Bessie Thomashefsky

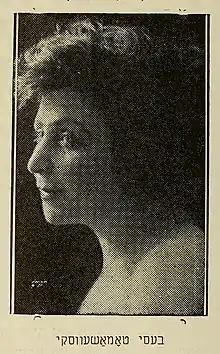
Bessie Thomashefsky

Both Thomashefskys did much to shape the world of modern theatre from the follies to Broadway and gave a start to many actors, composers and producers who went on to start and own theaters and movie studios. Even the Gershwin brothers had their start with the Thomashefkys. They were also prominent in addressing controversial social issues of the day and in teaching the Greenhorns how to be Americans. They founded theaters and production companies, as well as publishing houses and many other successful business ventures.